Bakit Lahat ng Gwapo may Boyfriend?

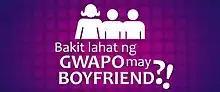
Movie title card

Bakit Lahat ng Gwapo may Boyfriend? (""Why does every handsome guy have a boyfriend?"") is a 2016 Philippine comedy-drama film directed by Jun Robles Lana, starring Anne Curtis, Dennis Trillo, Paolo Ballesteros. It was released on October 19, 2016, by Viva Films.